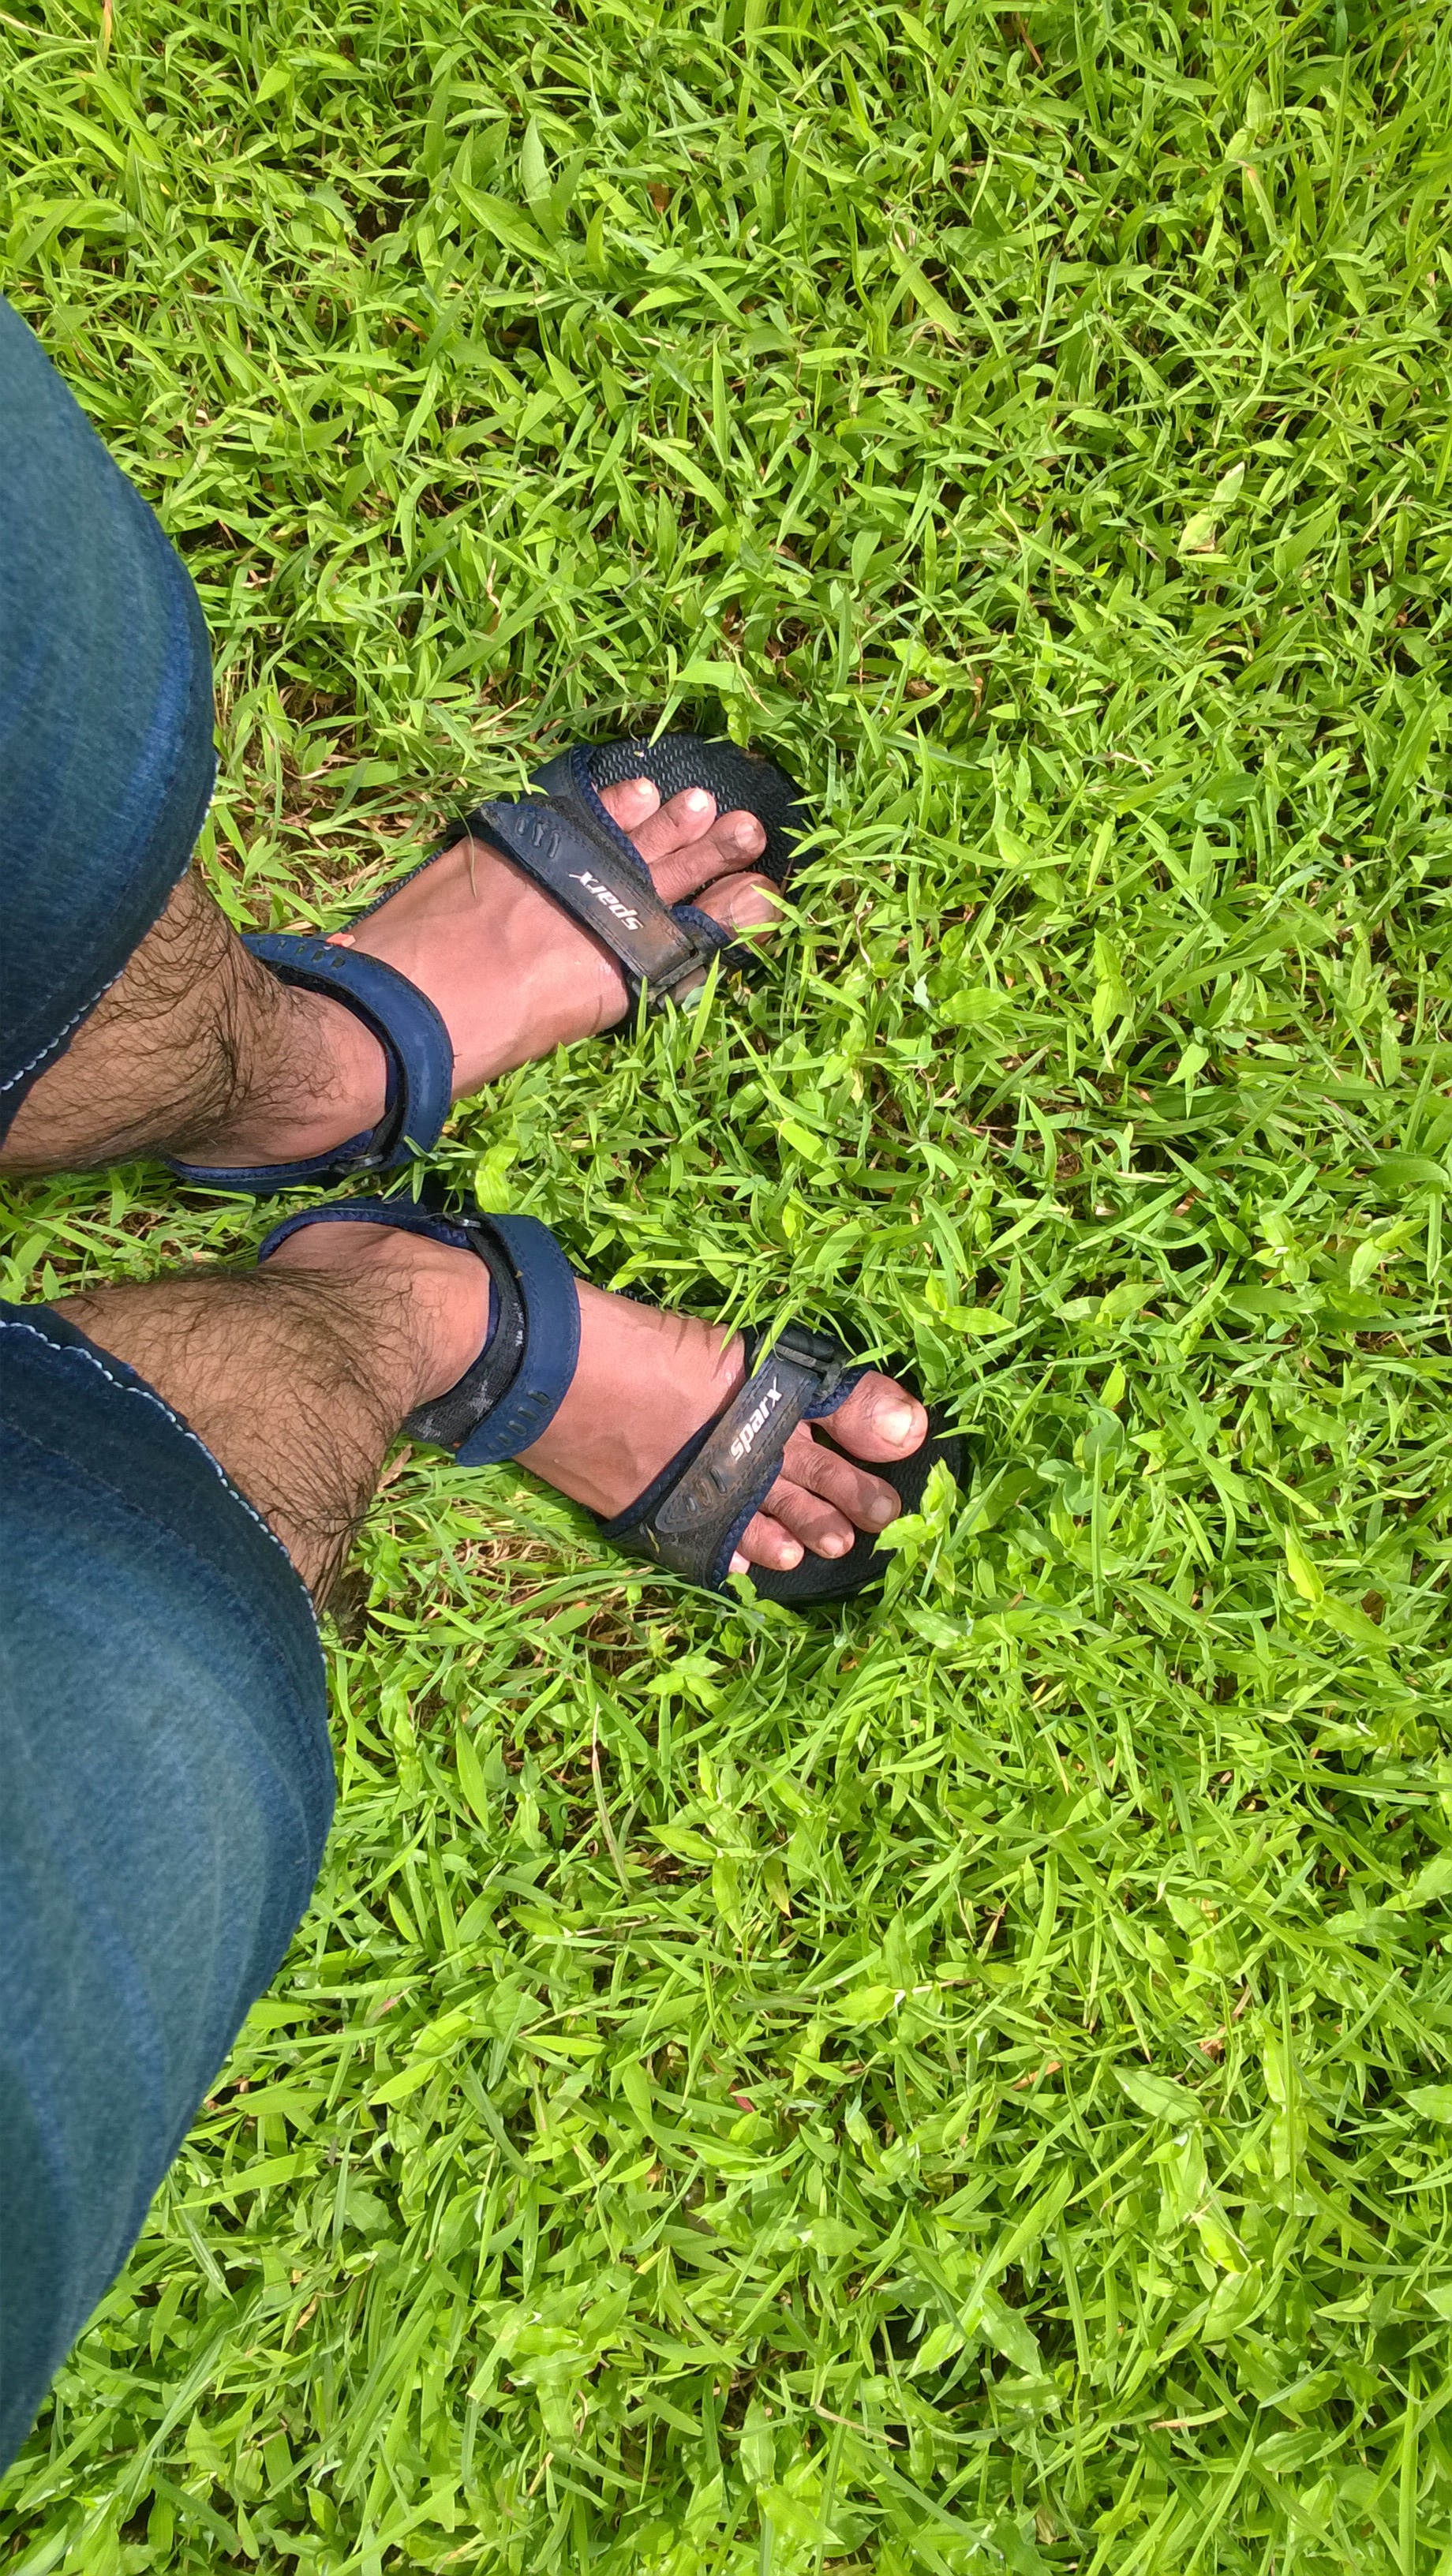
hand, tree, grass, plant, field, lawn, meadow, leaf, green, crop, soil, agriculture, garden, shrub, gardener, grass family